Zaoyuan Subdistrict, Yan'an

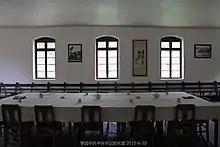
The former site of the Secretariat of the Chinese Communist Party in Zaoyuan

Zaoyuan hosted the Secretariat of the Chinese Communist Party from October 1943 to March 1947.